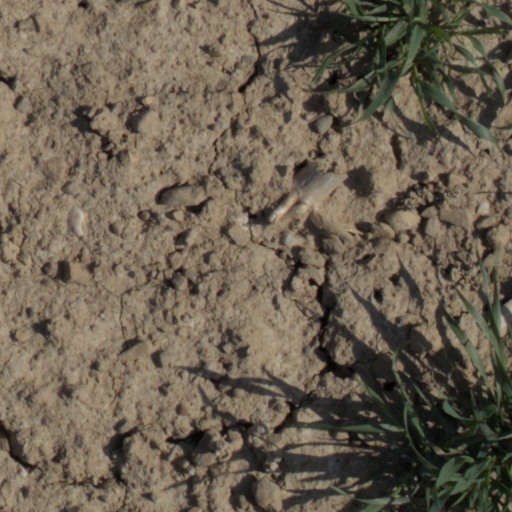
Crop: wheat